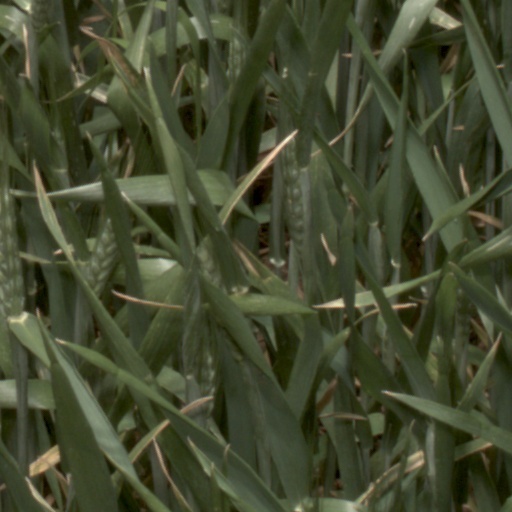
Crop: wheat